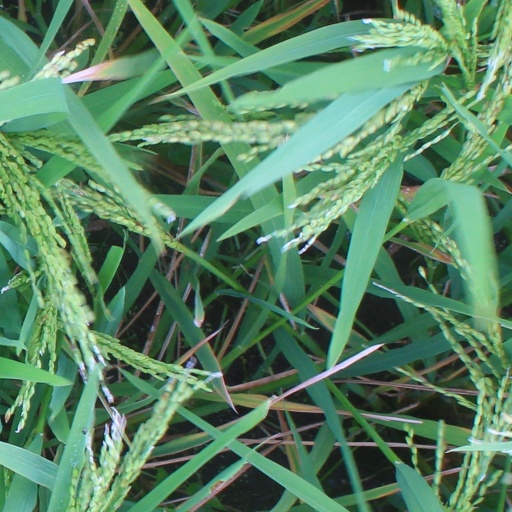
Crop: rice